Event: Nepal Earthquake
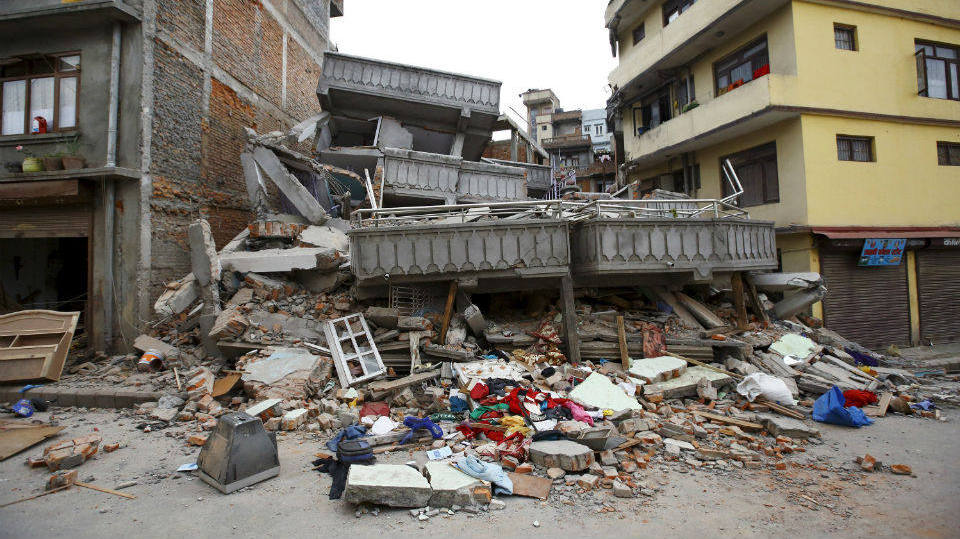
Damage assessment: damage